Tom Ridge

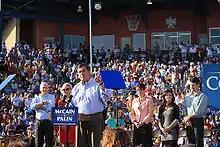
Tom Ridge at rally for John McCain

According to Fox News, many Republicans hoped Ridge would run for the United States Senate against the newly turned Democrat Arlen Specter, who stated he would seek re-election in 2010 in the Democratic primary. Already seeking the Republican nomination was former Representative Pat Toomey, who narrowly lost to Specter in the Republican primary in 2004. Some Republicans thought Ridge would have a better chance against Specter than would Toomey. A Quinnipiac University Polling Institute poll conducted between April 30, 2009, and May 3, 2009, placed Ridge within three points of Specter in a hypothetical matchup between the two men.